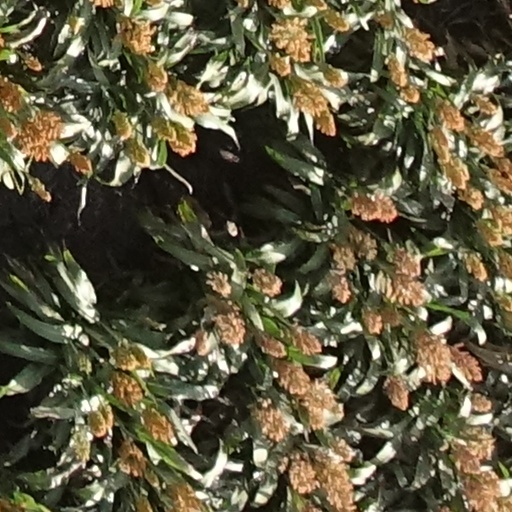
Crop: sorghum